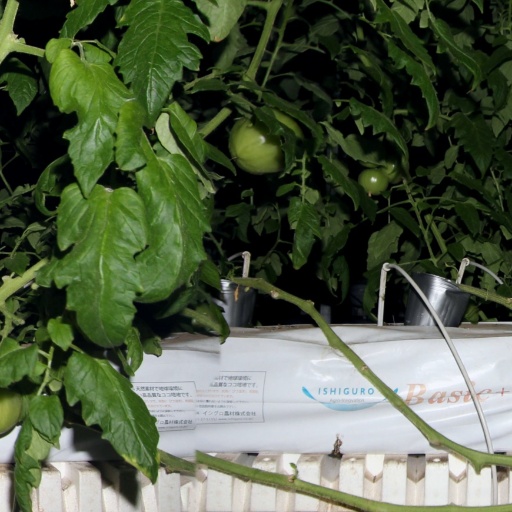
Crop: tomato